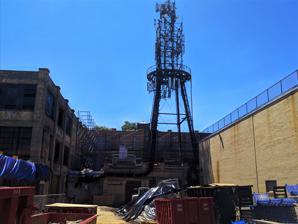
Building: Spear and Company Factory
Country: United States of America
Year built: 1906
United States historic place Spear and Company Factory U.S. National Register of Historic Places Looking west into interior view of cellular tower infrastructure Location 94-15 100th Street., Queens , New York City Coordinates 40°41′19″N 73°50′38″W / 40.68861°N 73.84389°W / 40.68861; -73.84389 Built 1906 Architectural style Cast-in-place reinforced concrete NRHP reference No. 100001807 Added to NRHP November 17, 2017 The Spear Building is an 85,000-square-foot, four-story building that was a hat factory and wax novelty manufacturer in its 1920s heyday. It is located at 94-15 100th Street, between 94th and 95th Avenues one block from in the Woodhaven neighborhood of Queens , New York City, and is best known as the location of the Worksman Cycles Factory, a manufacturer of iconic pushcarts, tricycles and heavy duty bicycles. The building was listed on the New York State Register of Historic Places in 2017. The same year, it was added to the National Register of Historic Places as an example of an intact early 20th-century reinforced concrete factory complex. Original use The Regal Hat company of Chicago and the Spear Company of New York merged on May 1, 1920, to be known as the Regal-Spear Co., manufacturers of cloth headwear and children's novelties. The Spear company experienced labor unrest later in 1920 when the labor force was locked out of the Woodhaven factory in Ozone Park, Queens . At the time the company was listed as serving 22,000 customers. The factory building on 100 St., was once home to Regal-Spear Co., which produced hats and was touted as the largest cloth headwear house in the world. It was also home to the Columbia Wax Products Co., a manufacturer of novelty candles. It was later home to the Worksman bicycle manufacturer. Constructed in 1906 for Spear & Company, was one of the first cast-in-place concrete structures in New York City. Present A report prepared by Gregory Dietrich Preservation Consulting, a landmark preservation group, described the building's architecture and stated its historical value qualified it for historic registry status. The report concluded, "The Spear & Company factory is not only significant for embodying the practical benefits of reinforced-concrete factory construction, but also for its simplicity and utility as exhibited by a restrained eclectic utilitarian design." The designation, which is largely honorific, will help ensure the former Hat factory's long-term preservation. The status also makes property owners eligible for tax credits to rehabilitate the structures. State Rehabilitation Tax Credits in New York, Connecticut, Delaware and Maryland offer state tax credits as an added incentive for rehabilitating National Register listed properties. In New York State, for example, owners of commercial properties or owner-occupied residential properties listed on the National Register that are located in eligible census tracts have the potential to capture 20% after-tax credits for qualified rehabilitative expenses related to their property's redevelopment. Andrew Cuomo , New York state governor designated the site eligible for historical status in 2017 along with 20 others, announcing "The Empire State proudly celebrates its diverse culture and rich heritage, and with the addition of these significant sites to the Registers of Historic Places, we will continue to honor all of the great things that make New York, New York," The statement had designated 21 sites around New York state. "Listing these landmarks will honor the contributions made by so many New Yorkers throughout our vast history, and helps advance efforts to preserve and improve these important historic sites for future generations." The city Economic Development Corp. announced in 2016 the site will be rehabilitated to accommodate 24 businesses and 80 skilled workers due to a $10 million grant and $3.7 million loan from the EDC . The businesses that will work out of the space are expected to employ woodworkers, set builders, metal workers, home goods manufacturers and more at an average salary of $51,500 per year, based on EDC projections. Cell tower The site is also home to a 95-foot tall cellular re-transmission tower that stands above the surrounding wood-frame homes and trees of the adjacent abandoned right of way of the Rockaway Beach Branch . The gutting of the interior was completed, and new roofing was installed in July 2018. The building will be LEED certified and will incorporate 12,000 square feet (1,100 m 2 ) of photovoltaic panels to offset tenants' electrical costs. Greenpoint Manufacturing and Design Center has acquired $40 million in funding to complete the rehabilitation. The site will be called the GMDC Ozone Park Industrial Center . References